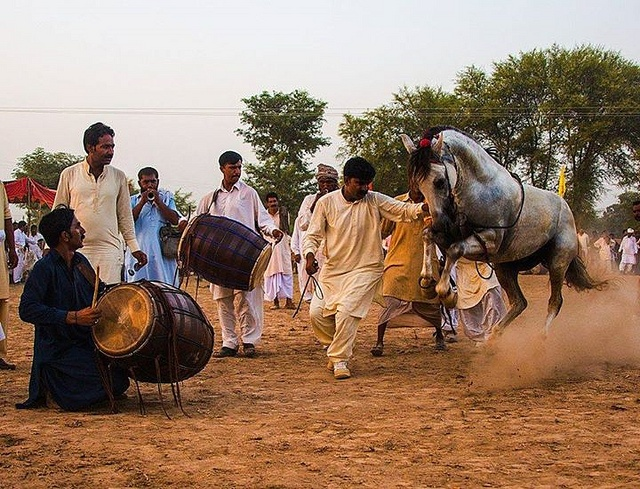
a horse bucking in the sand surrounded by people
A group of men on a dirt field with a horse.
People playing drums and one man has a horse.
A horse is kicking up dust while a man touches its face with many other men standing around, some playing large drums.
A group of people and a horse in dirt area.